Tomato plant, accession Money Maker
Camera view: tilt-top (135 deg); turntable rotation: 120 degrees
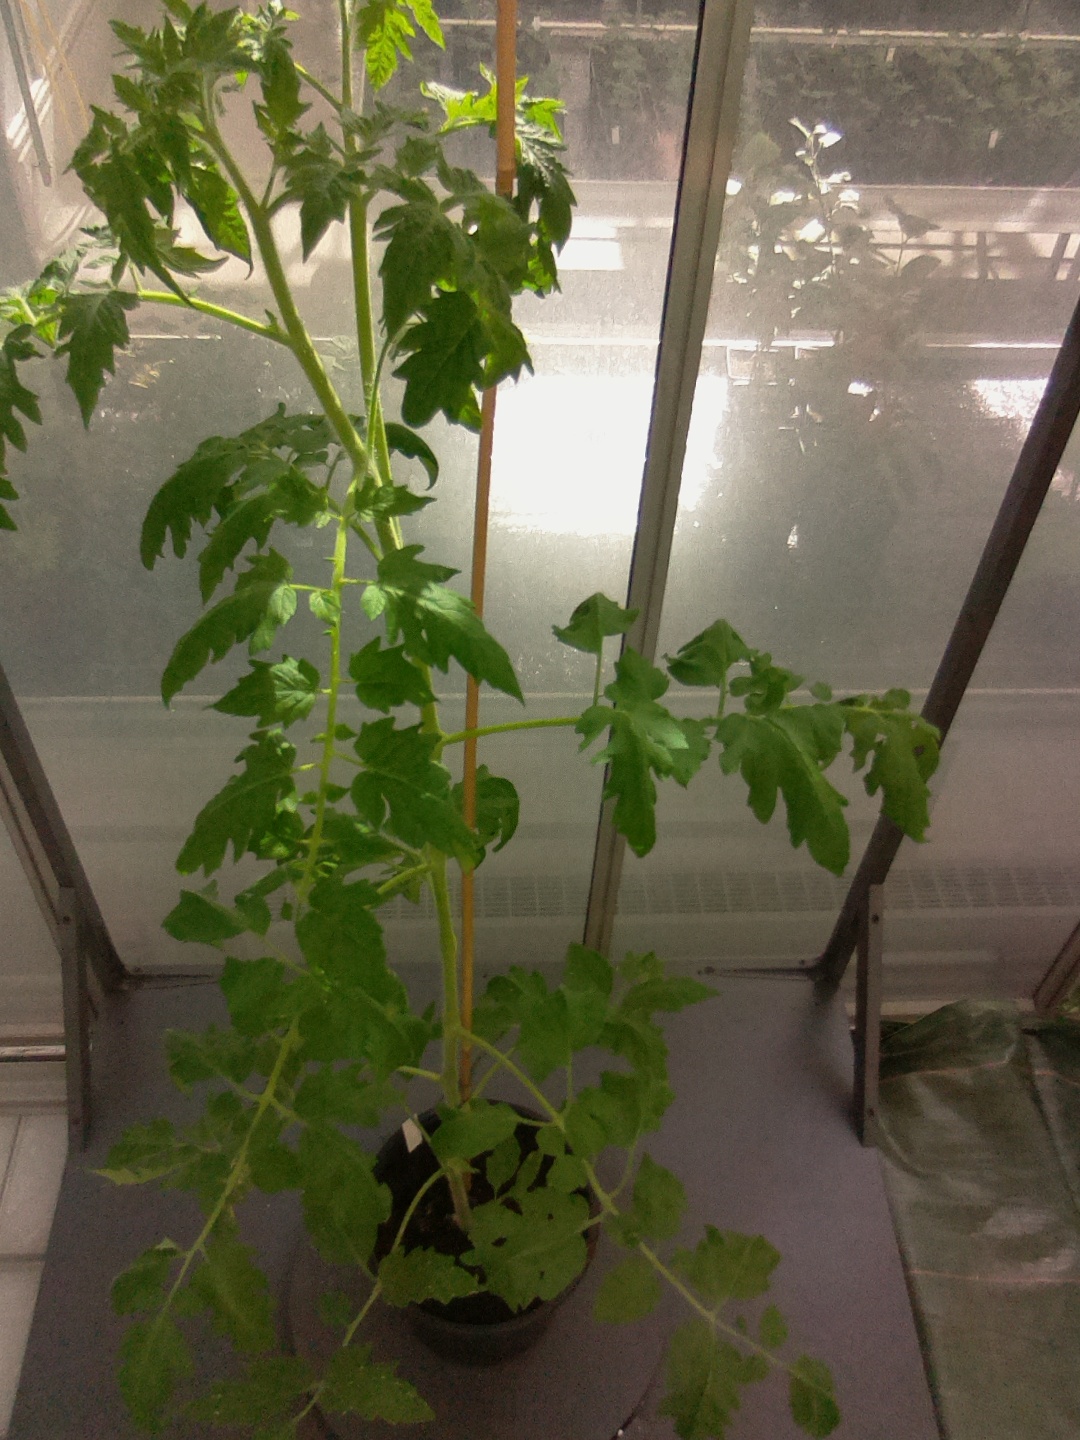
BBCH growth stage 61: 10%-20% of flowers open